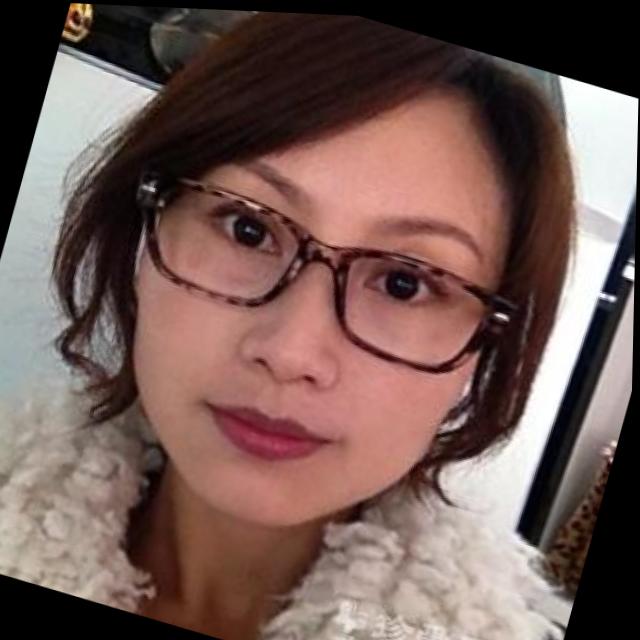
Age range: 21-44